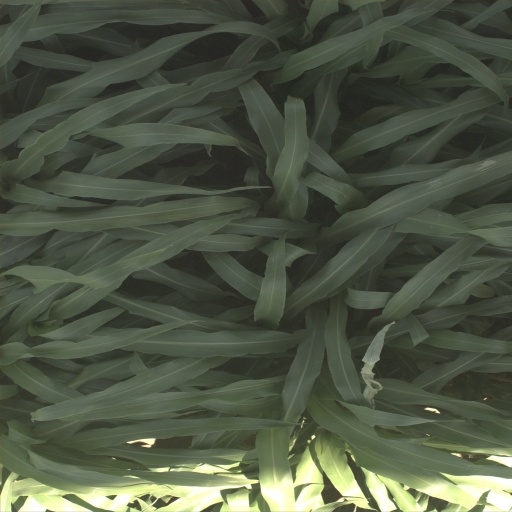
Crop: sorghum